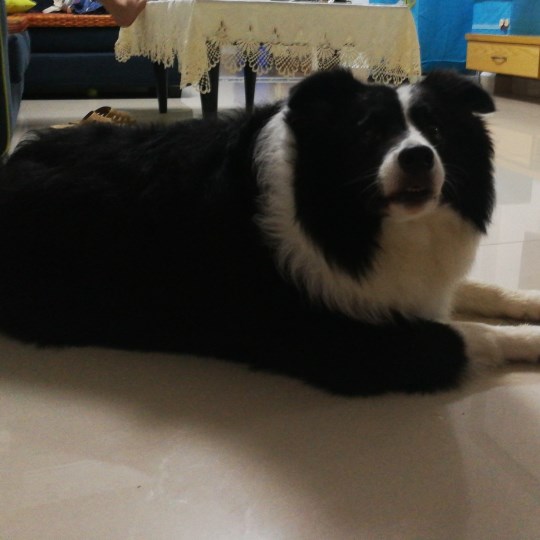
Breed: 2594-n000109-Border_collie